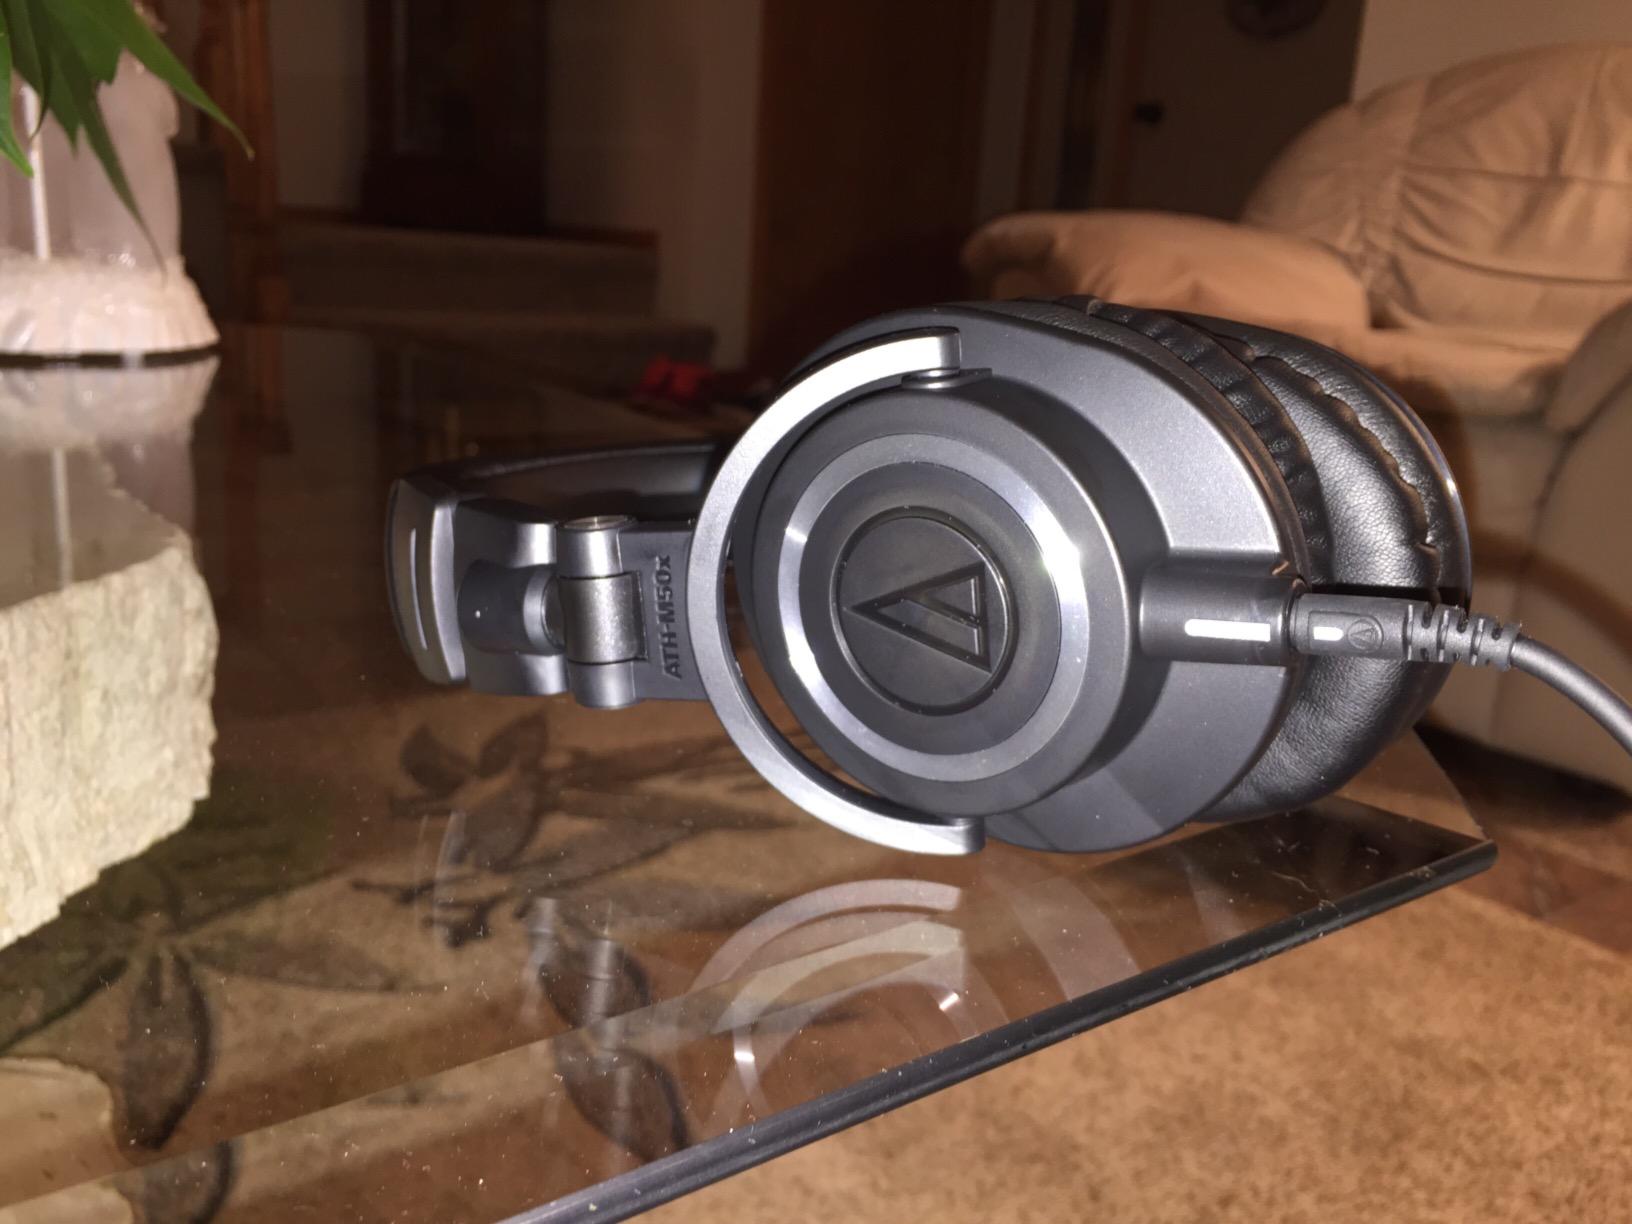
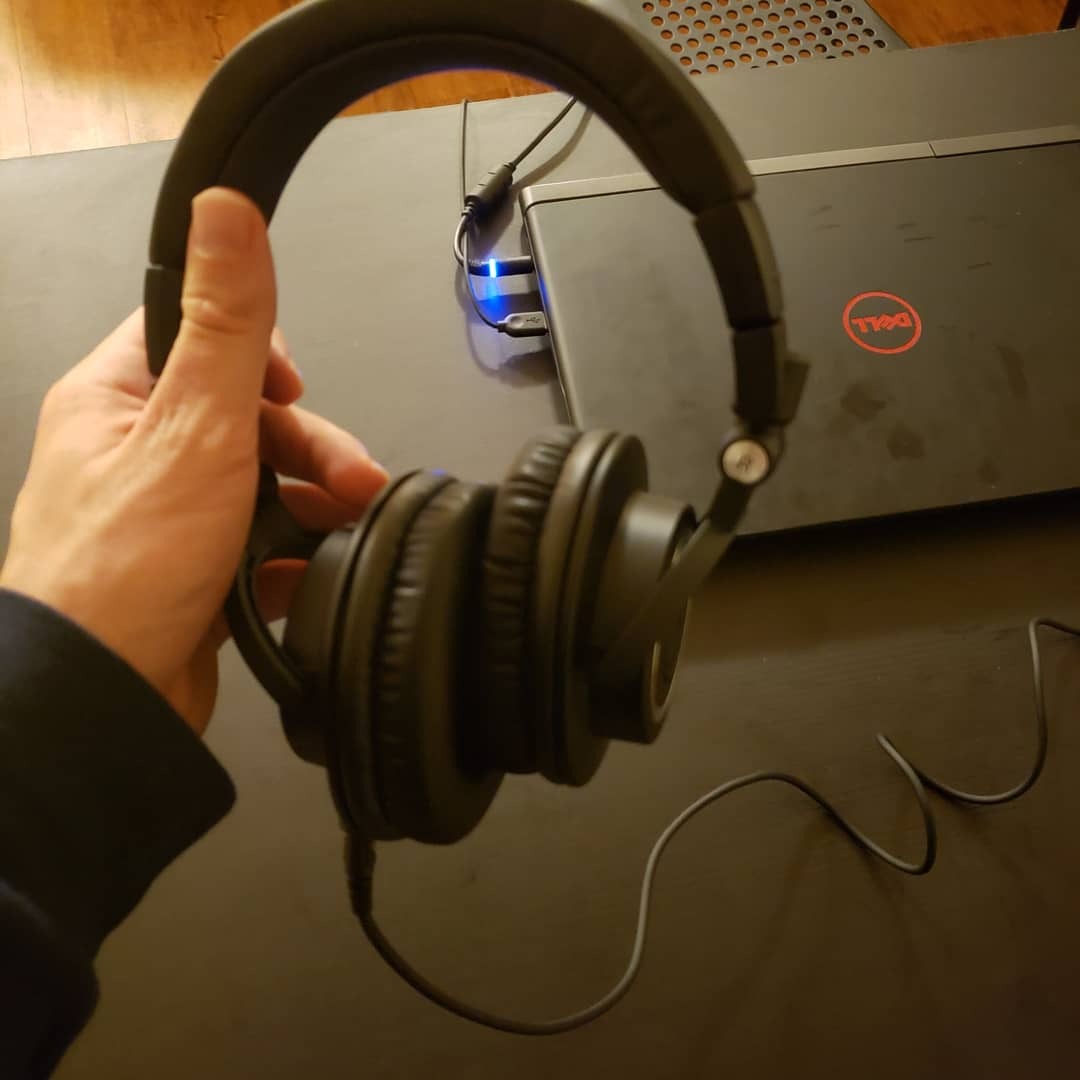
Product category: headphones
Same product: yes